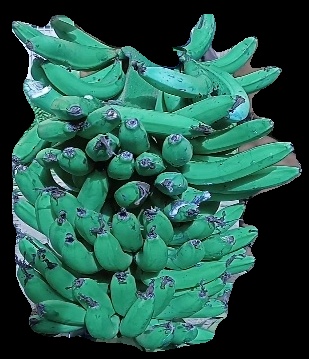
Variety: pachbale
Grade: grade3